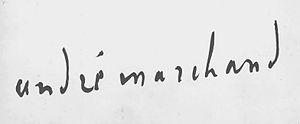
Signature du peintre français André Marchand, scan d'après couverture catalogue. This signature is believed to be ineligible for copyright and therefore in the public domain because it falls below the required level of originality for copyright protection both in the United States and in the source country (if different). In this case, the source country (e.g. the country of nationality of the signatory) is believed to be France. Cette image ou le texte qui y est représenté est seulement composé de formes géométriques simples et de texte. Elle n’atteint pas le seuil d'originalité nécessaire pour la protection du droit d’auteur, et est donc du domaine public. See autographs of Magritte (Commons, 29 août 2007) and Picasso (Commons, 30 décembre 2007)
André Marchand est un peintre et lithographe français de la nouvelle École de Paris.